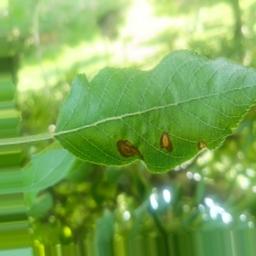
Label: Alternaria